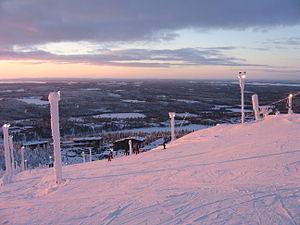
Rukatunturi ou Ruka est une colline d'environ 500 mètres de hauteur et un quartier de Kuusamo en Finlande. Elle est située au nord-est du pays dans la région d'Ostrobotnie du Nord.